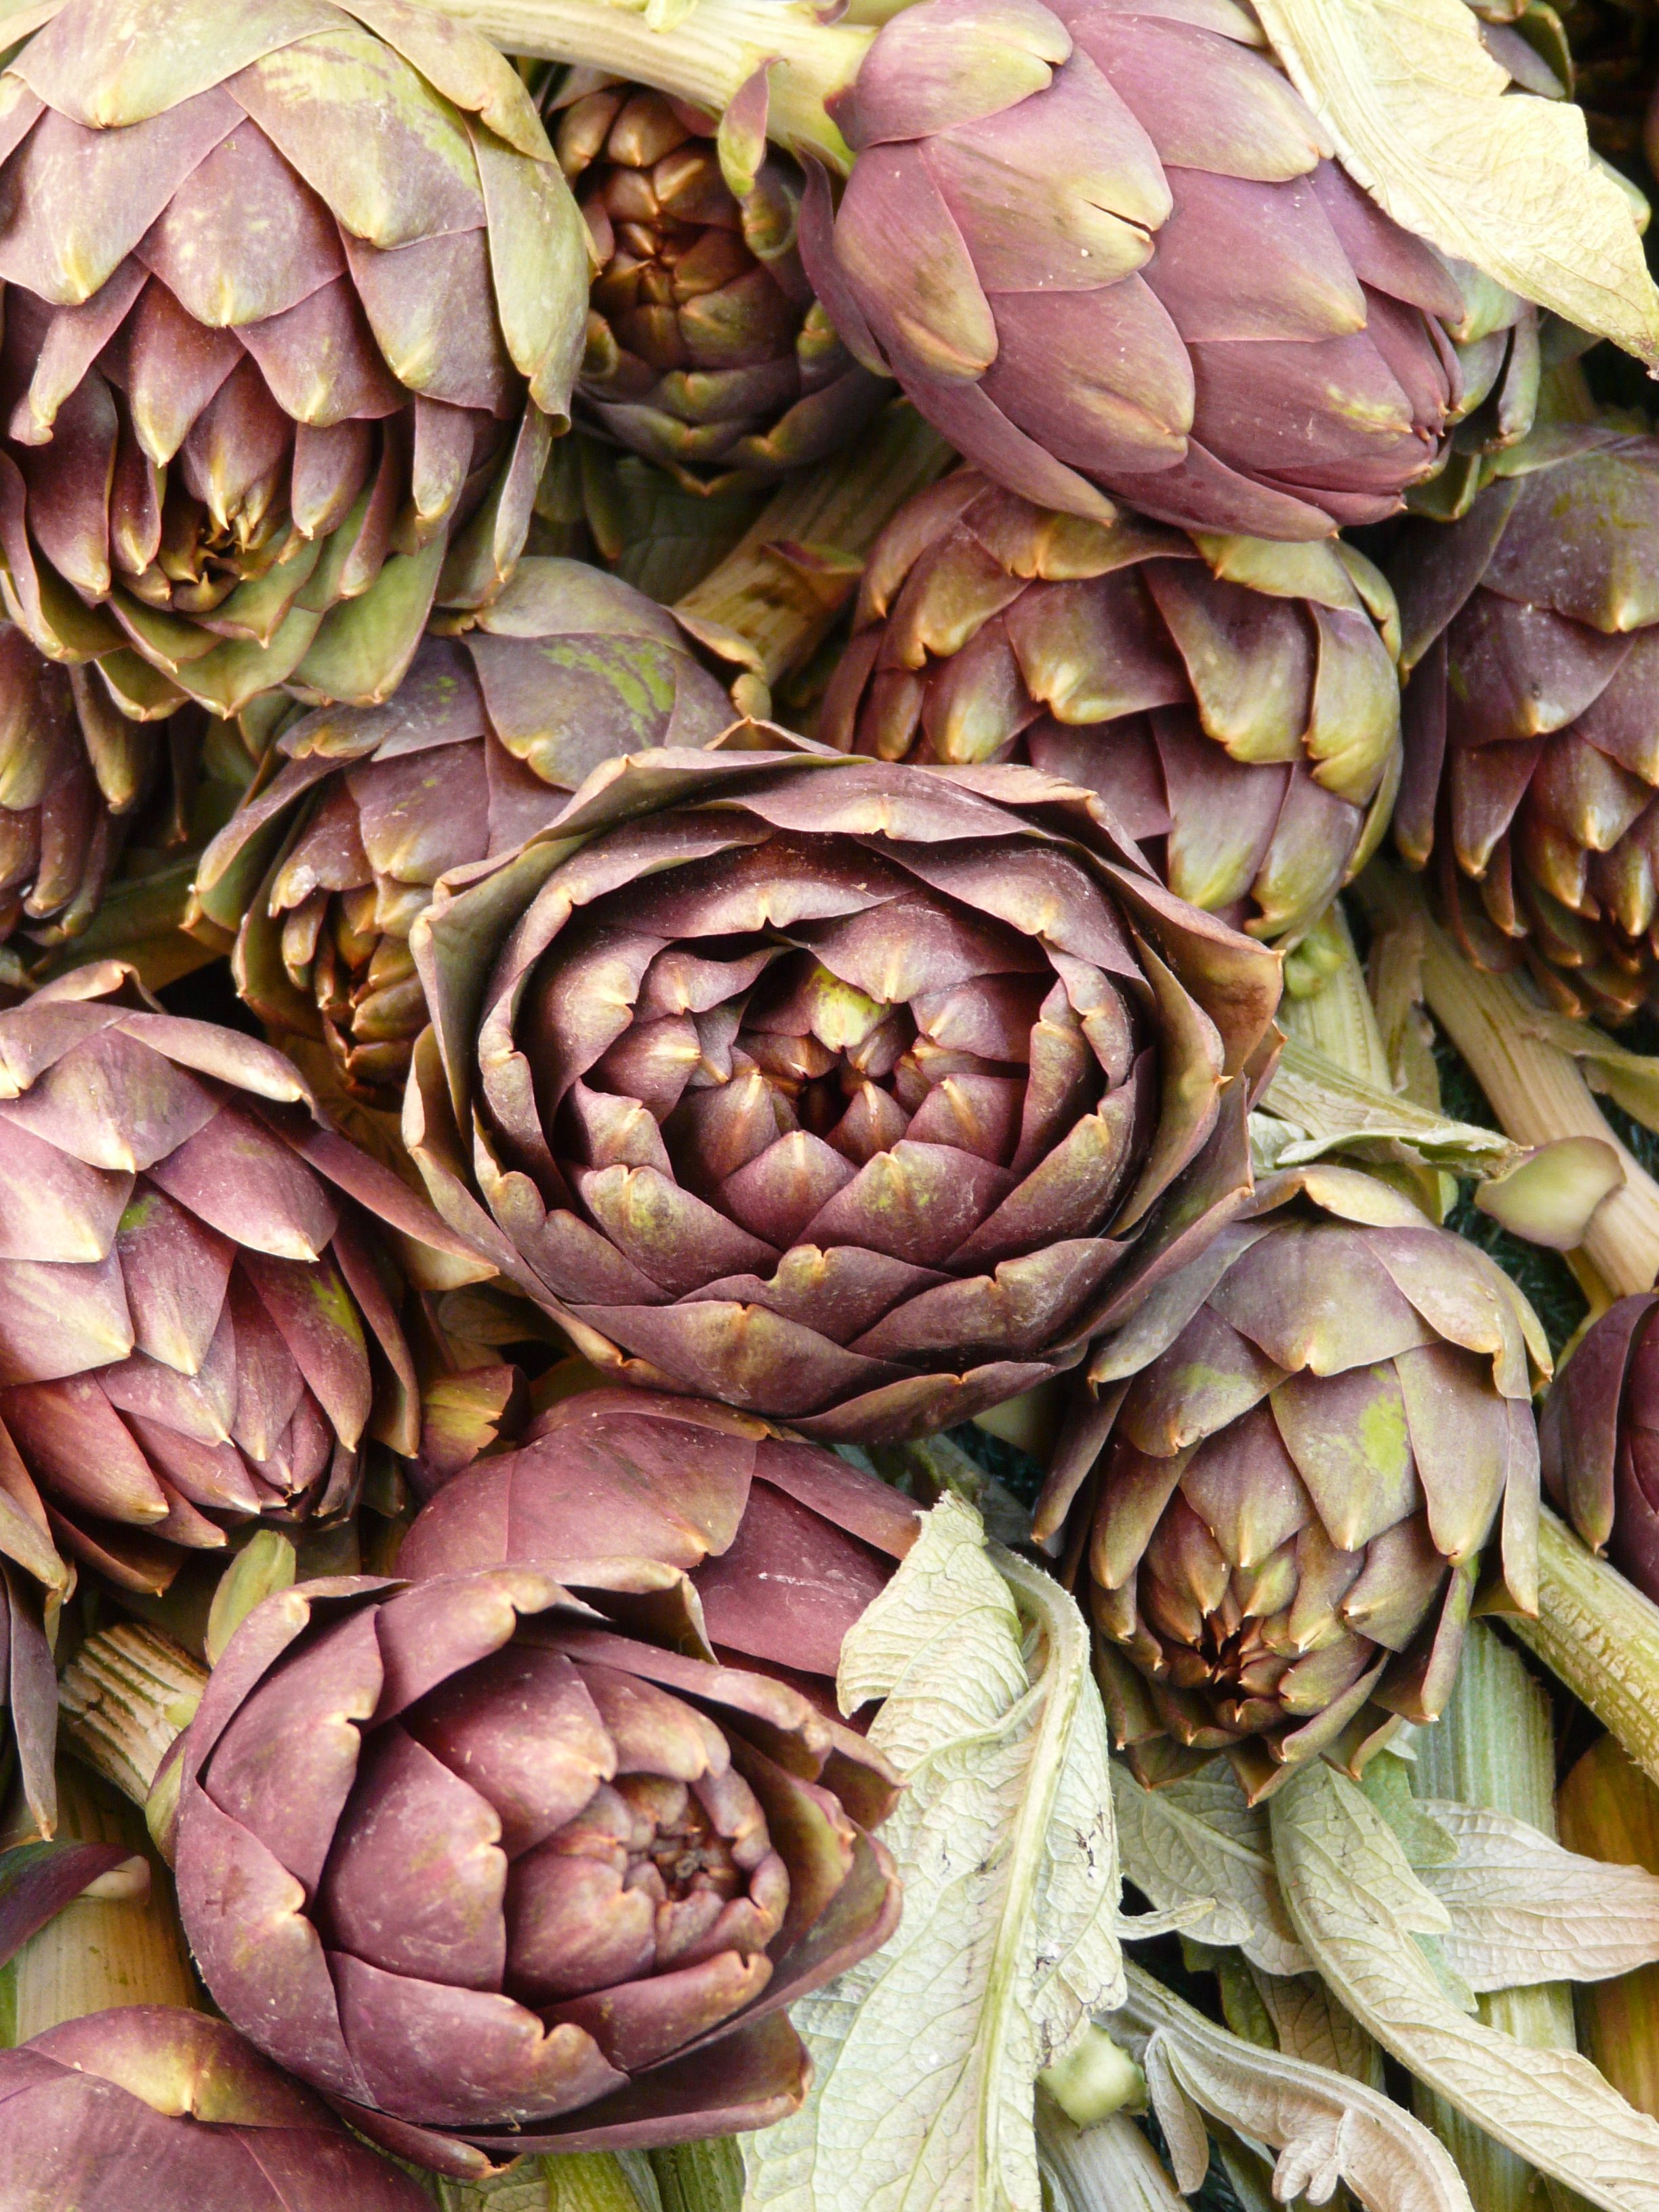
plant, flower, petal, food, produce, vegetable, macro, botany, healthy, close, eat, artichoke, vegetables, thistle, vitamins, floristry, medicinal plant, flowering plant, daisy family, artichokes, asterales, floral design, land plant, flower arranging